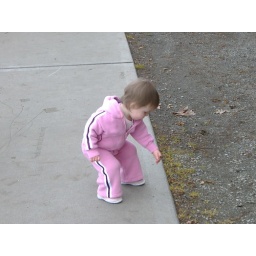
Picking up rocks at the beach by the Zoo.